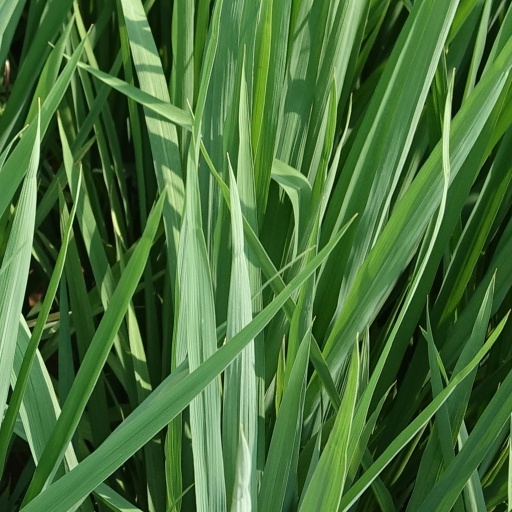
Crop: rice